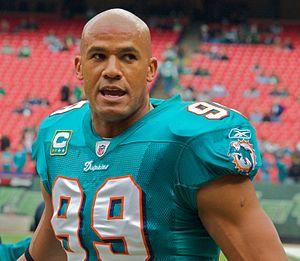
La sixième saison de Dancing with the Stars, émission américaine de télé réalité musicale, commencée le 17 mars 2008 sur le réseau ABC, animée par Tom Bergeron et Samantha Harris, oppose douze couples formés d'une star et d'un danseur professionnel.
Dancing with the Stars est une émission de télé-réalité centrée sur la danse et diffusée depuis 2005 sur ABC aux États-Unis et sur CTV ou CTV Two au Canada. L'émission est adaptée d'un format britannique, Strictly Come Dancing.
Jason Taylor est un joueur américain de football américain né le 1ᵉʳ septembre 1974 à Pittsburgh en Pennsylvanie et qui évoluait au poste de defensive end.